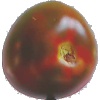
Label: Tomato Maroon 1